Taegeuk Ee Jang

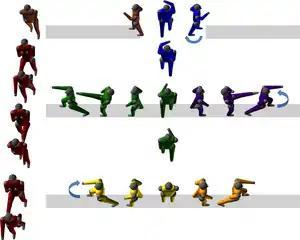
The first two turns of Taegeuk Ee Jang are performed by moving the lead foot. The final turn is performed by pivoting in-place. This indicates that the associated trigram has two solid lines and one broken line.

The first two turns of Taegeuk Ee Jang are performed by moving the lead foot. The final turn is performed by pivoting in-place. This indicates that the associated trigram has two solid lines and one broken line ("tae") denoting "lake". The Kukkiwon teaches that this poomsae should be performed with a mind that is tranquil and clear, like the waters of a lake.